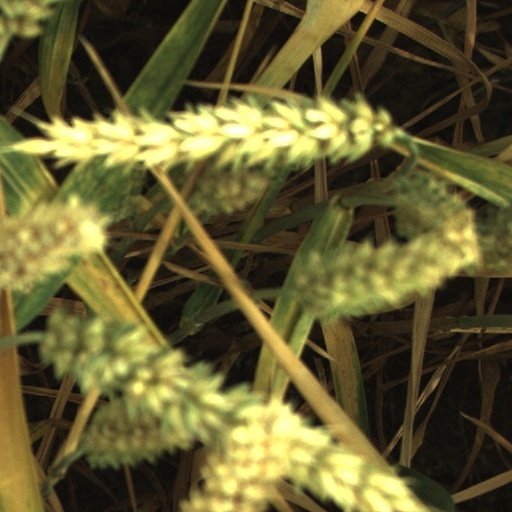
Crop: wheat